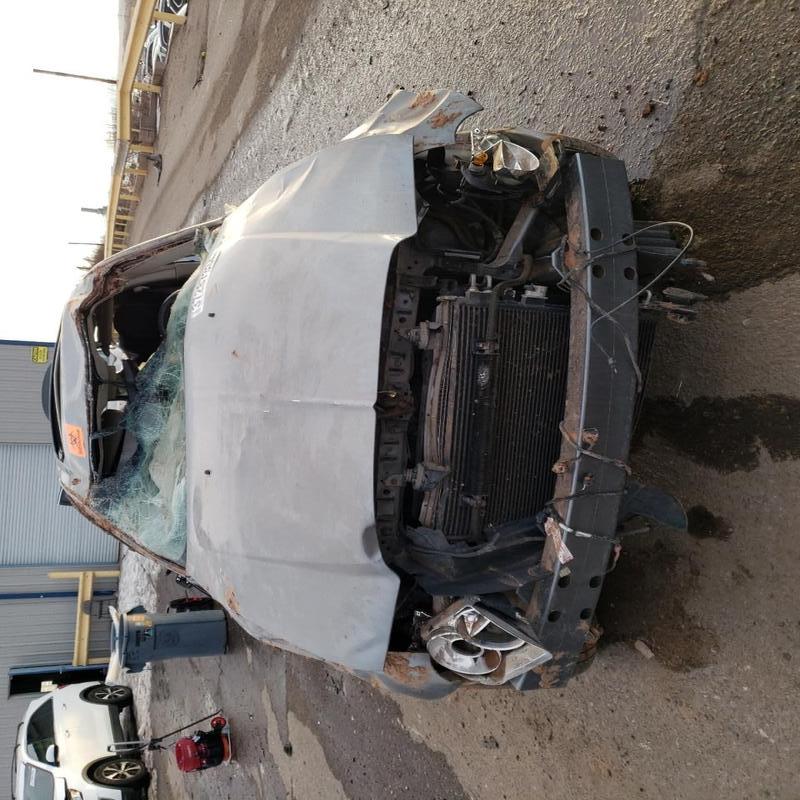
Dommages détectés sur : plaque d'immatriculation avant, pare-choc avant, feu avant droit, feu avant gauche, capot, pare-brise avant, aile arrière droite, aile arrière gauche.
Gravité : majeur